Eglinton Avenue

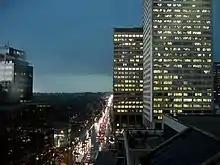
Eglinton Avenue on a rainy day, with Canada Square and the Yonge Eglinton Centre

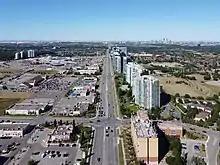
Eglinton Avenue West in Erin Mills, Mississauga

There are many notable sites and landmarks along Eglinton Avenue; from west to east, they include the Erin Mills Town Centre, Centennial Park, Planet Bowl, the Eglinton Flats sports park, Eglinton Park, Little Jamaica and Reggae Lane, Yonge Eglinton Centre, the Canada Square Complex and the TVO Headquarters, Sunnybrook Park, the Ontario Science Centre, the Eglinton Square Shopping Centre, The Golden Mile, and Toronto East Detention Centre.